List of Malaysian police officers killed in the line of duty

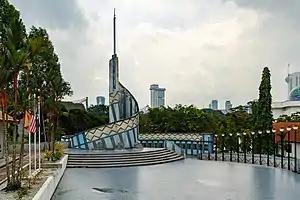
The Warrior's Square is the monument for the Malaysian police officers killed in the line of duty. The memorial was set aside on the compound in the RMP Museum.

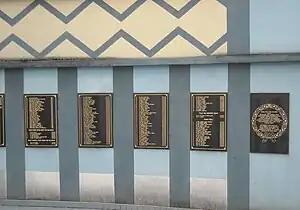
Outside the Police Museum Centre, mounted on a board on the wall known as Warrior Square, are the names of all Malaysian police officers killed in the line of duty since the 1940s.

This is a list of police officers from the Royal Malaysia Police who were killed in the line of duty, based on official records from the year 1915 to date. Line of duty deaths refers to any police officer who died while carrying out the duty that they were obligated and/or authorised to carry out. This would include officers who responded to incidents while off-duty as obligated by the Police Force Act 1967, as well as those commuting to and from their place of duty or training.